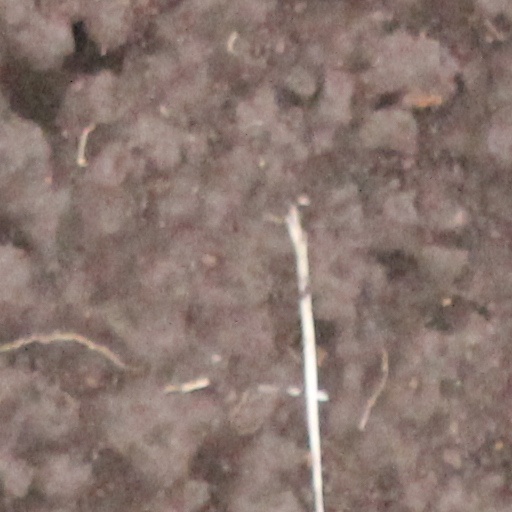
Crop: wheat